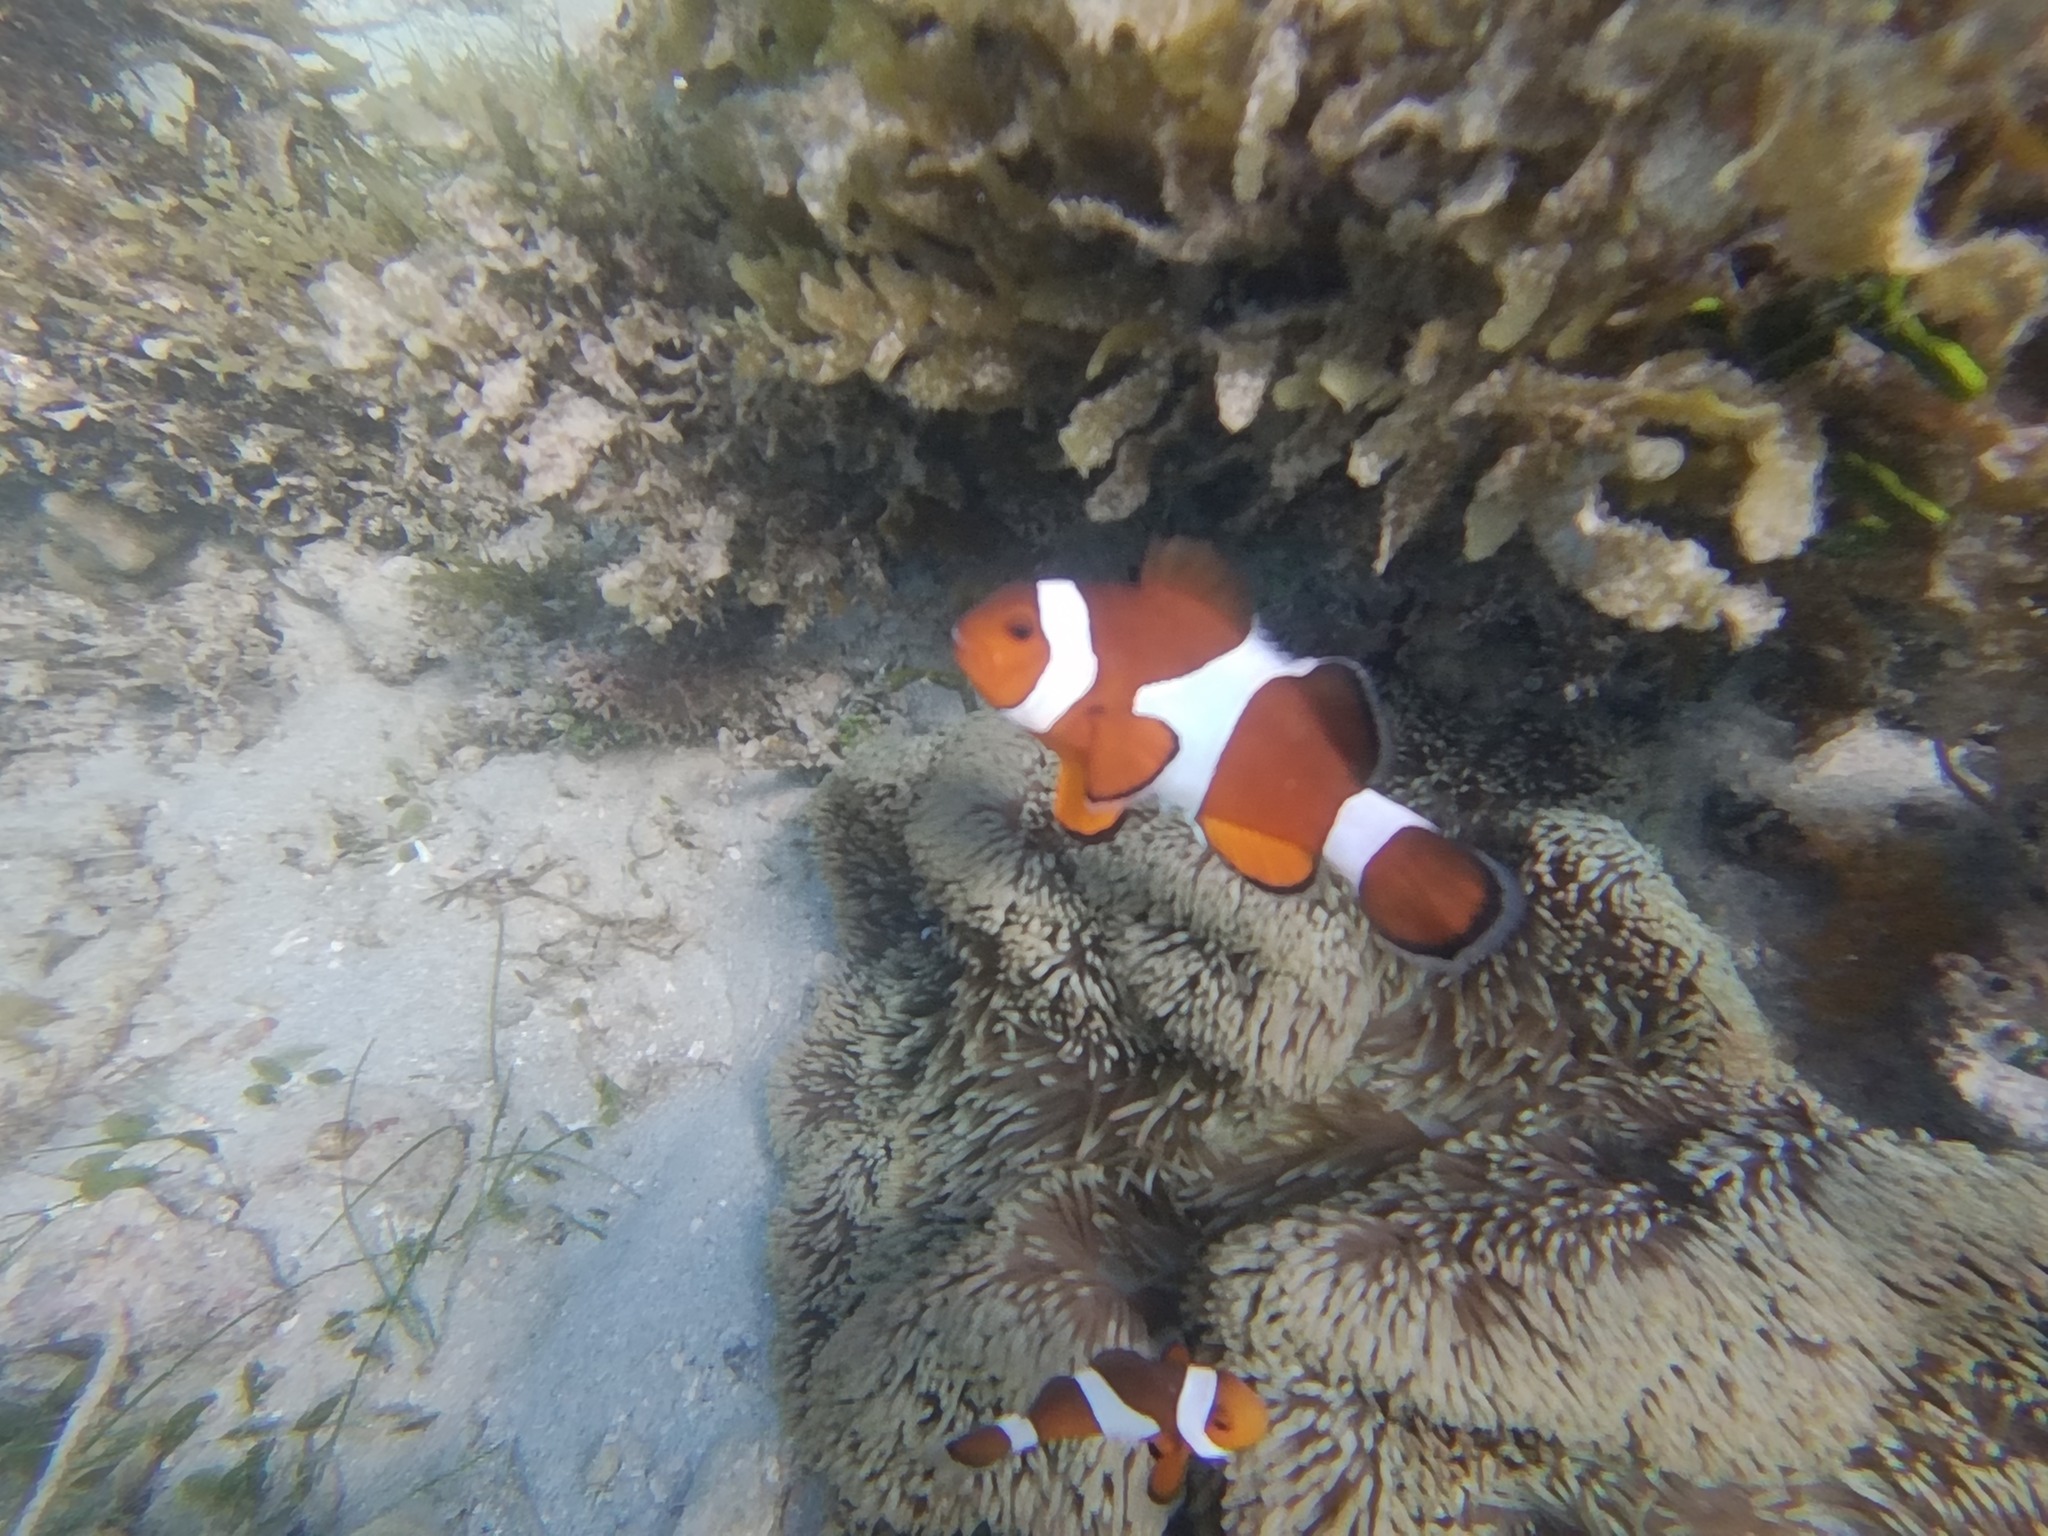
Amphiprion ocellaris (Ocellaris Anemonefish)